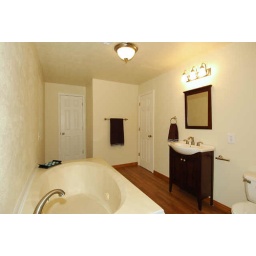
Standing by bed #2 looking in the bathroom